Pierre Brechet

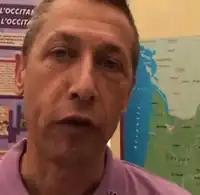
Pèire Brechet

Pierre Brechet (occitan Pèire Brechet, b. 22 May 1956) is an Occitan teacher, scholar, and activist, living in Marseille.